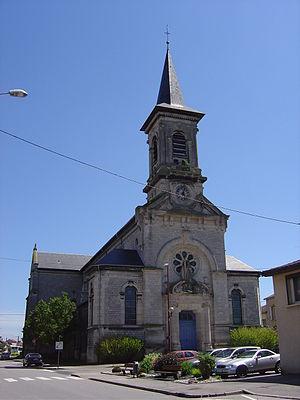
Église Saint-Basle de Dombasle-sur-Meurthe. Construite à partir de 1897 d'après les plans de l'architecte J.-Charles-Marcel Berger (1867-1905), élève de Guadet.
Dombasle-sur-Meurthe est une commune française située dans le département de Meurthe-et-Moselle, en région Grand Est. Ville-centre de l'unité urbaine qui porte son nom, elle appartient à l'aire urbaine de Nancy.